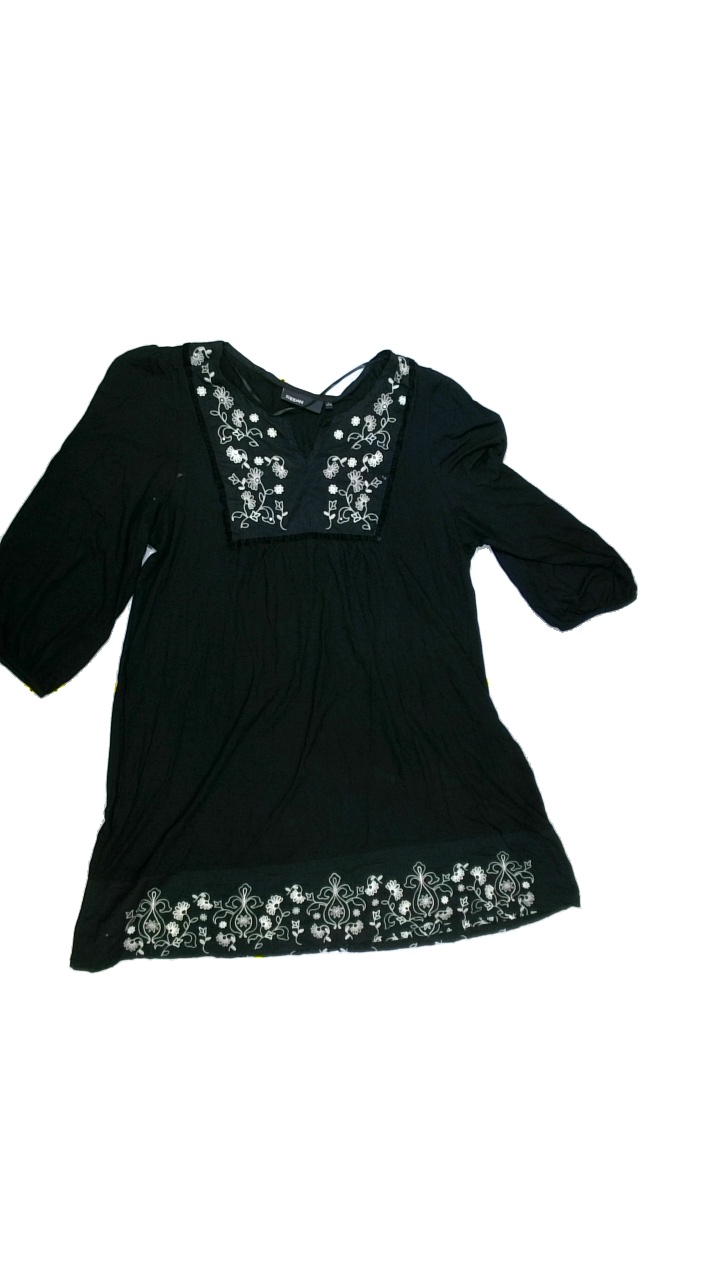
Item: Tunic (Ladies)
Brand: Kappahl
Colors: Black, White
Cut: Regular, V-collar
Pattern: Floral print
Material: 90%viscose 10%elastane
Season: All
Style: No trend
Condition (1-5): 1
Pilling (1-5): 3
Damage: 1
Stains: Yes
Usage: Export
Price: <50